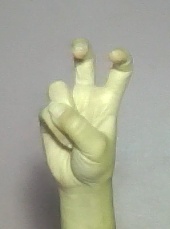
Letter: toot